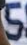
Number: 5